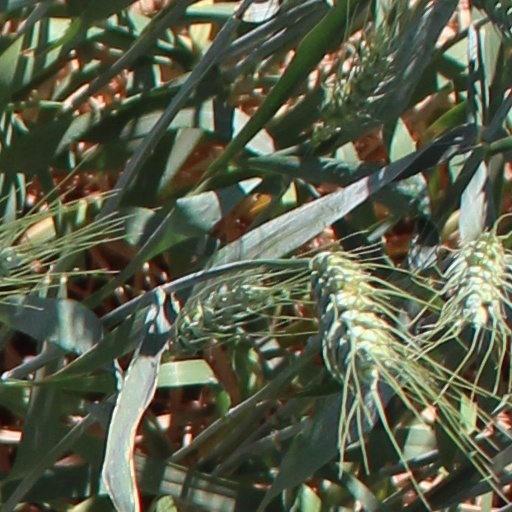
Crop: wheat